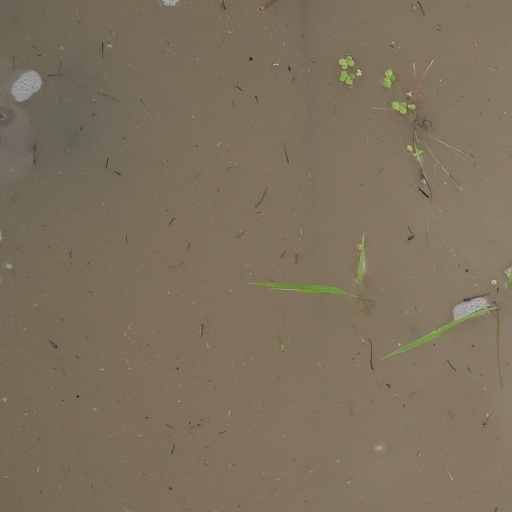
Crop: rice